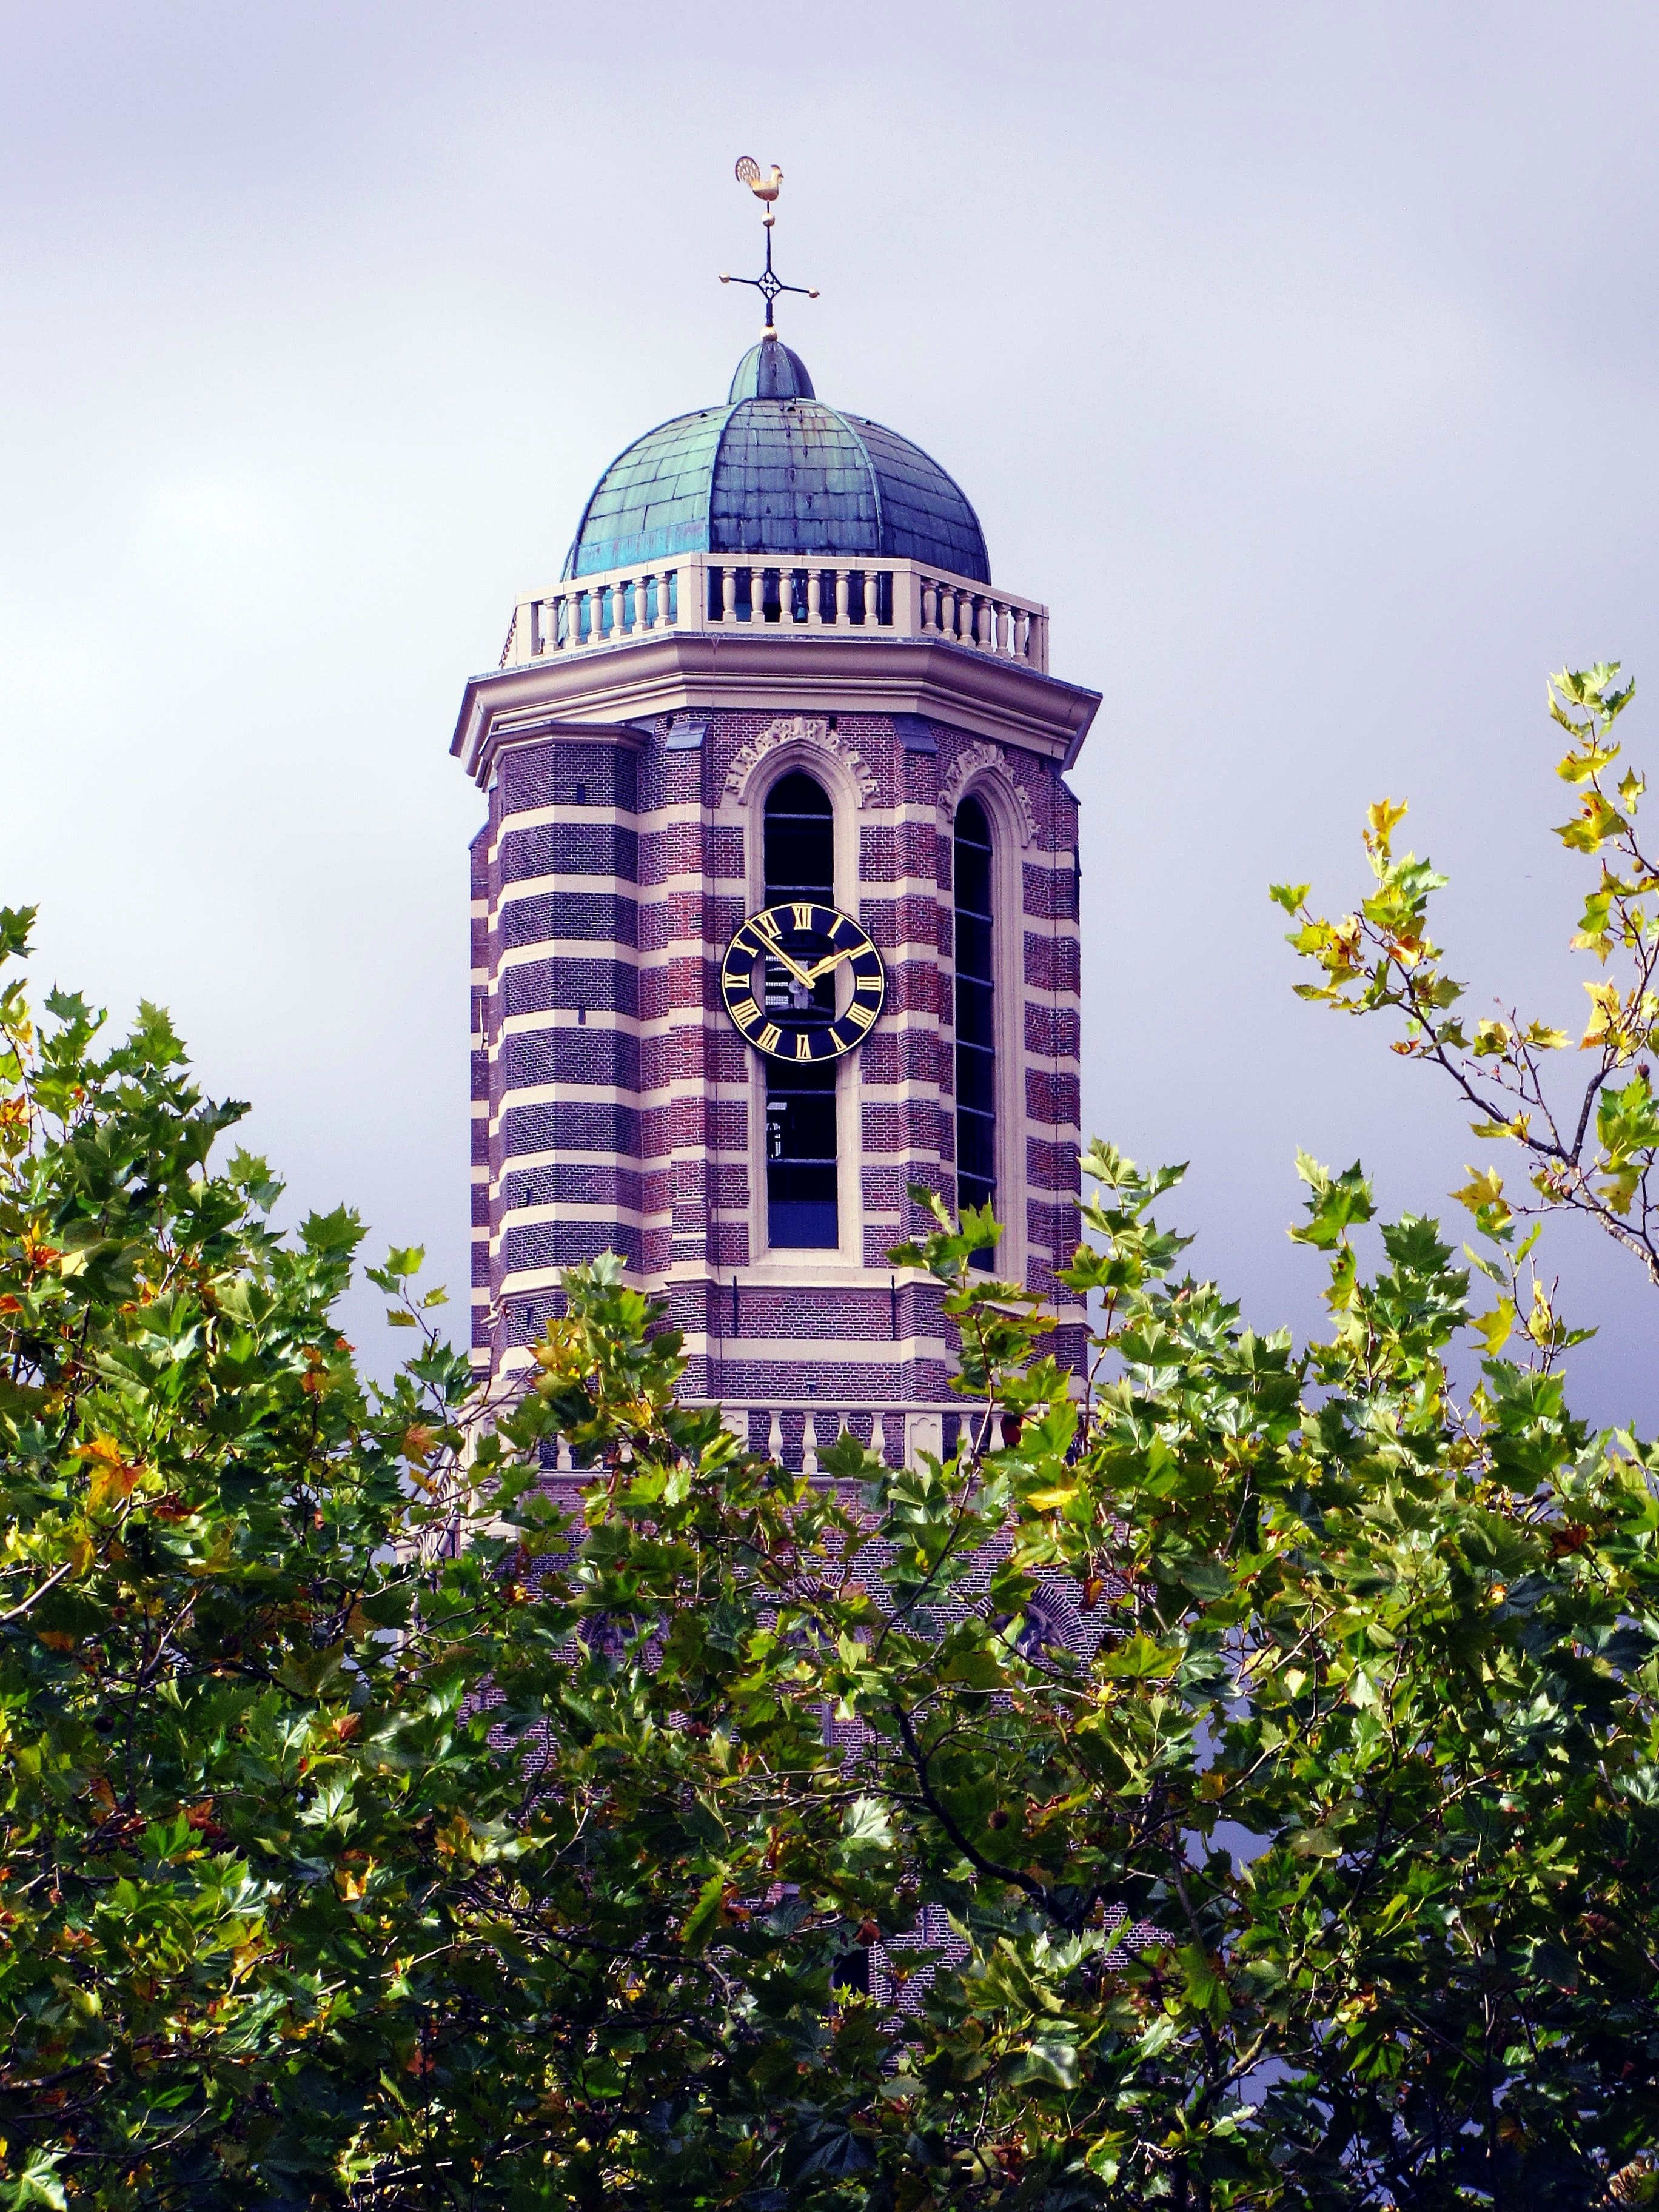
landmark, architecture, tower, building, tree, steeple, sky, urban area, leaf, plant, city, spring, dome, flower, church, metropolitan area, roof, house, facade, bell tower, branch, monument, place of worship, shrub, window, metropolis, estate, tourism